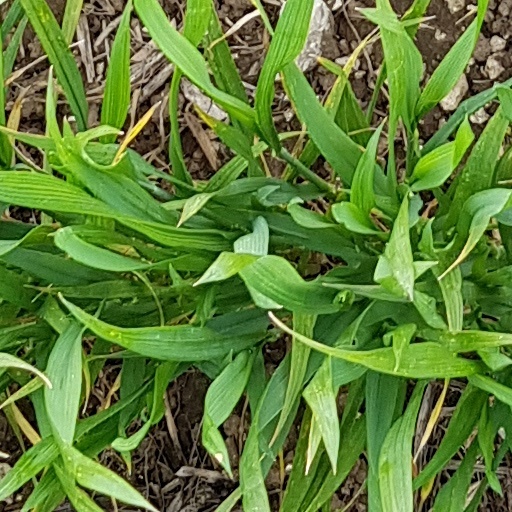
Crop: wheat